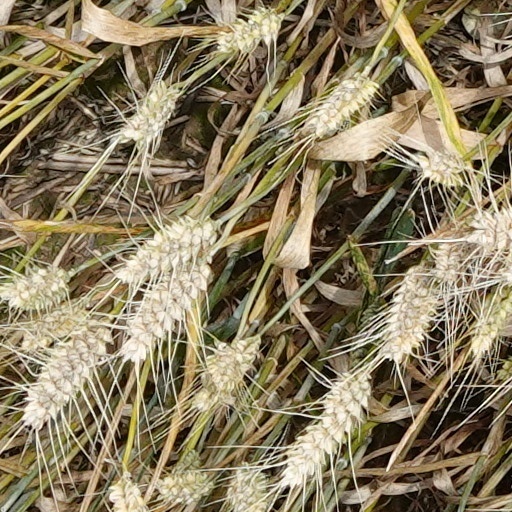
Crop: wheat